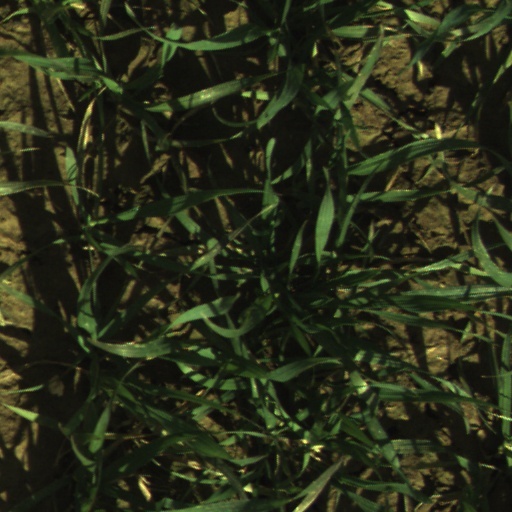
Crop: wheat